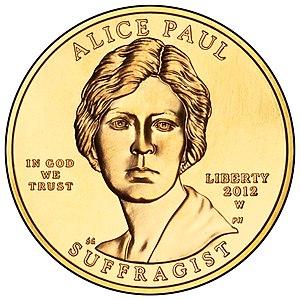
À partir de 2007, la série de pièces de 10 dollars des Premières épouses des États-Unis honore les femmes de chacun des présidents honorés par la série de pièces de 1 dollar des Présidents des États-Unis en émettant des pièces d'or à leur image, dans l'ordre où elles ont servi en tant que conjoint. À ce jour, cela a toujours été des femmes souvent appelées « premières dames », mais la loi utilise le terme « première épouse ».